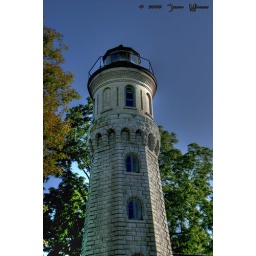
Lighthouse at Fort Niagara on Lake OntarioHDR version -note defect that appeared in patch of sky next to tower